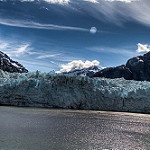
Scene: Outdoor